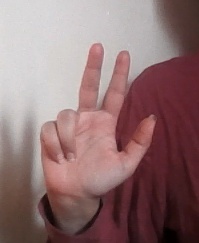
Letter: al